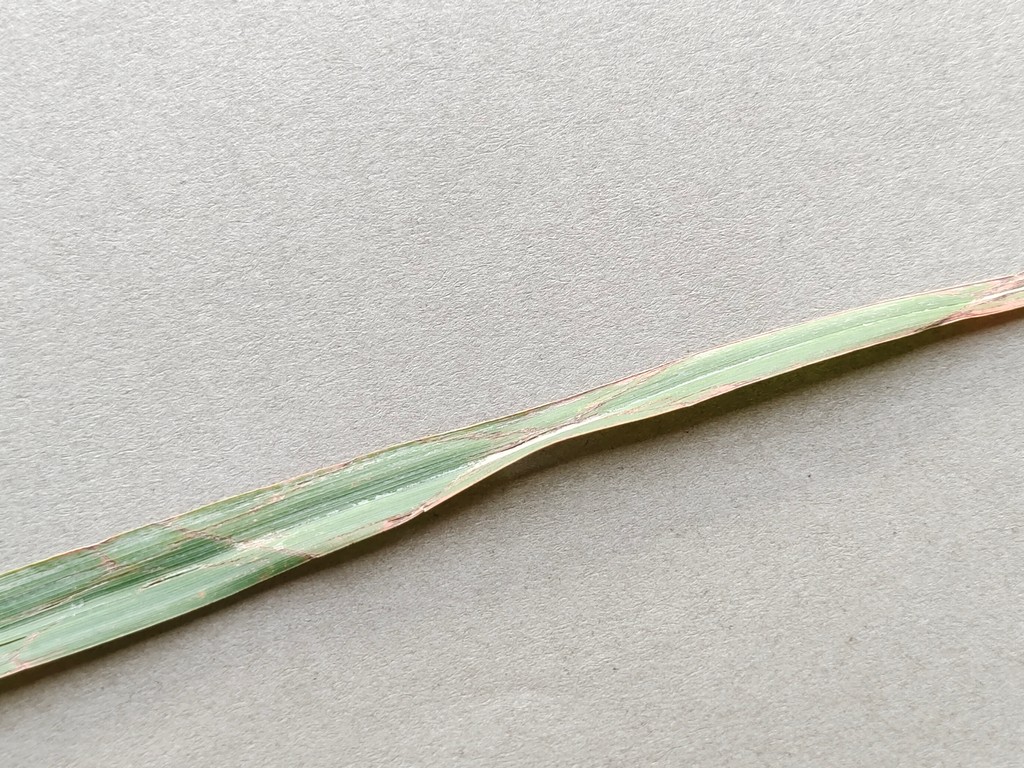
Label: Unhealthy